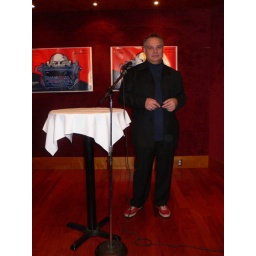
Antonio D'Alfonso, publisher and editor, man in the red leather shoes (photo Elana Wolff)